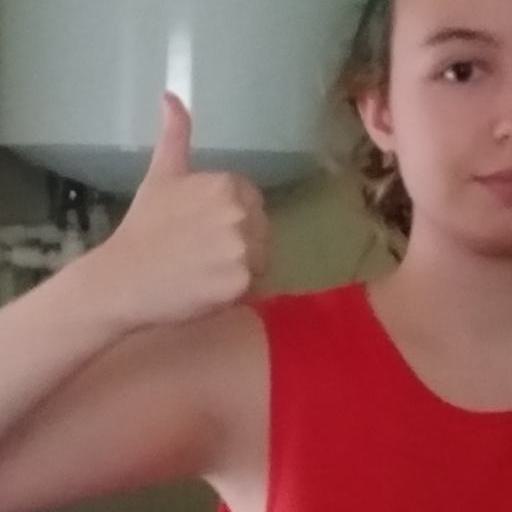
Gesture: like